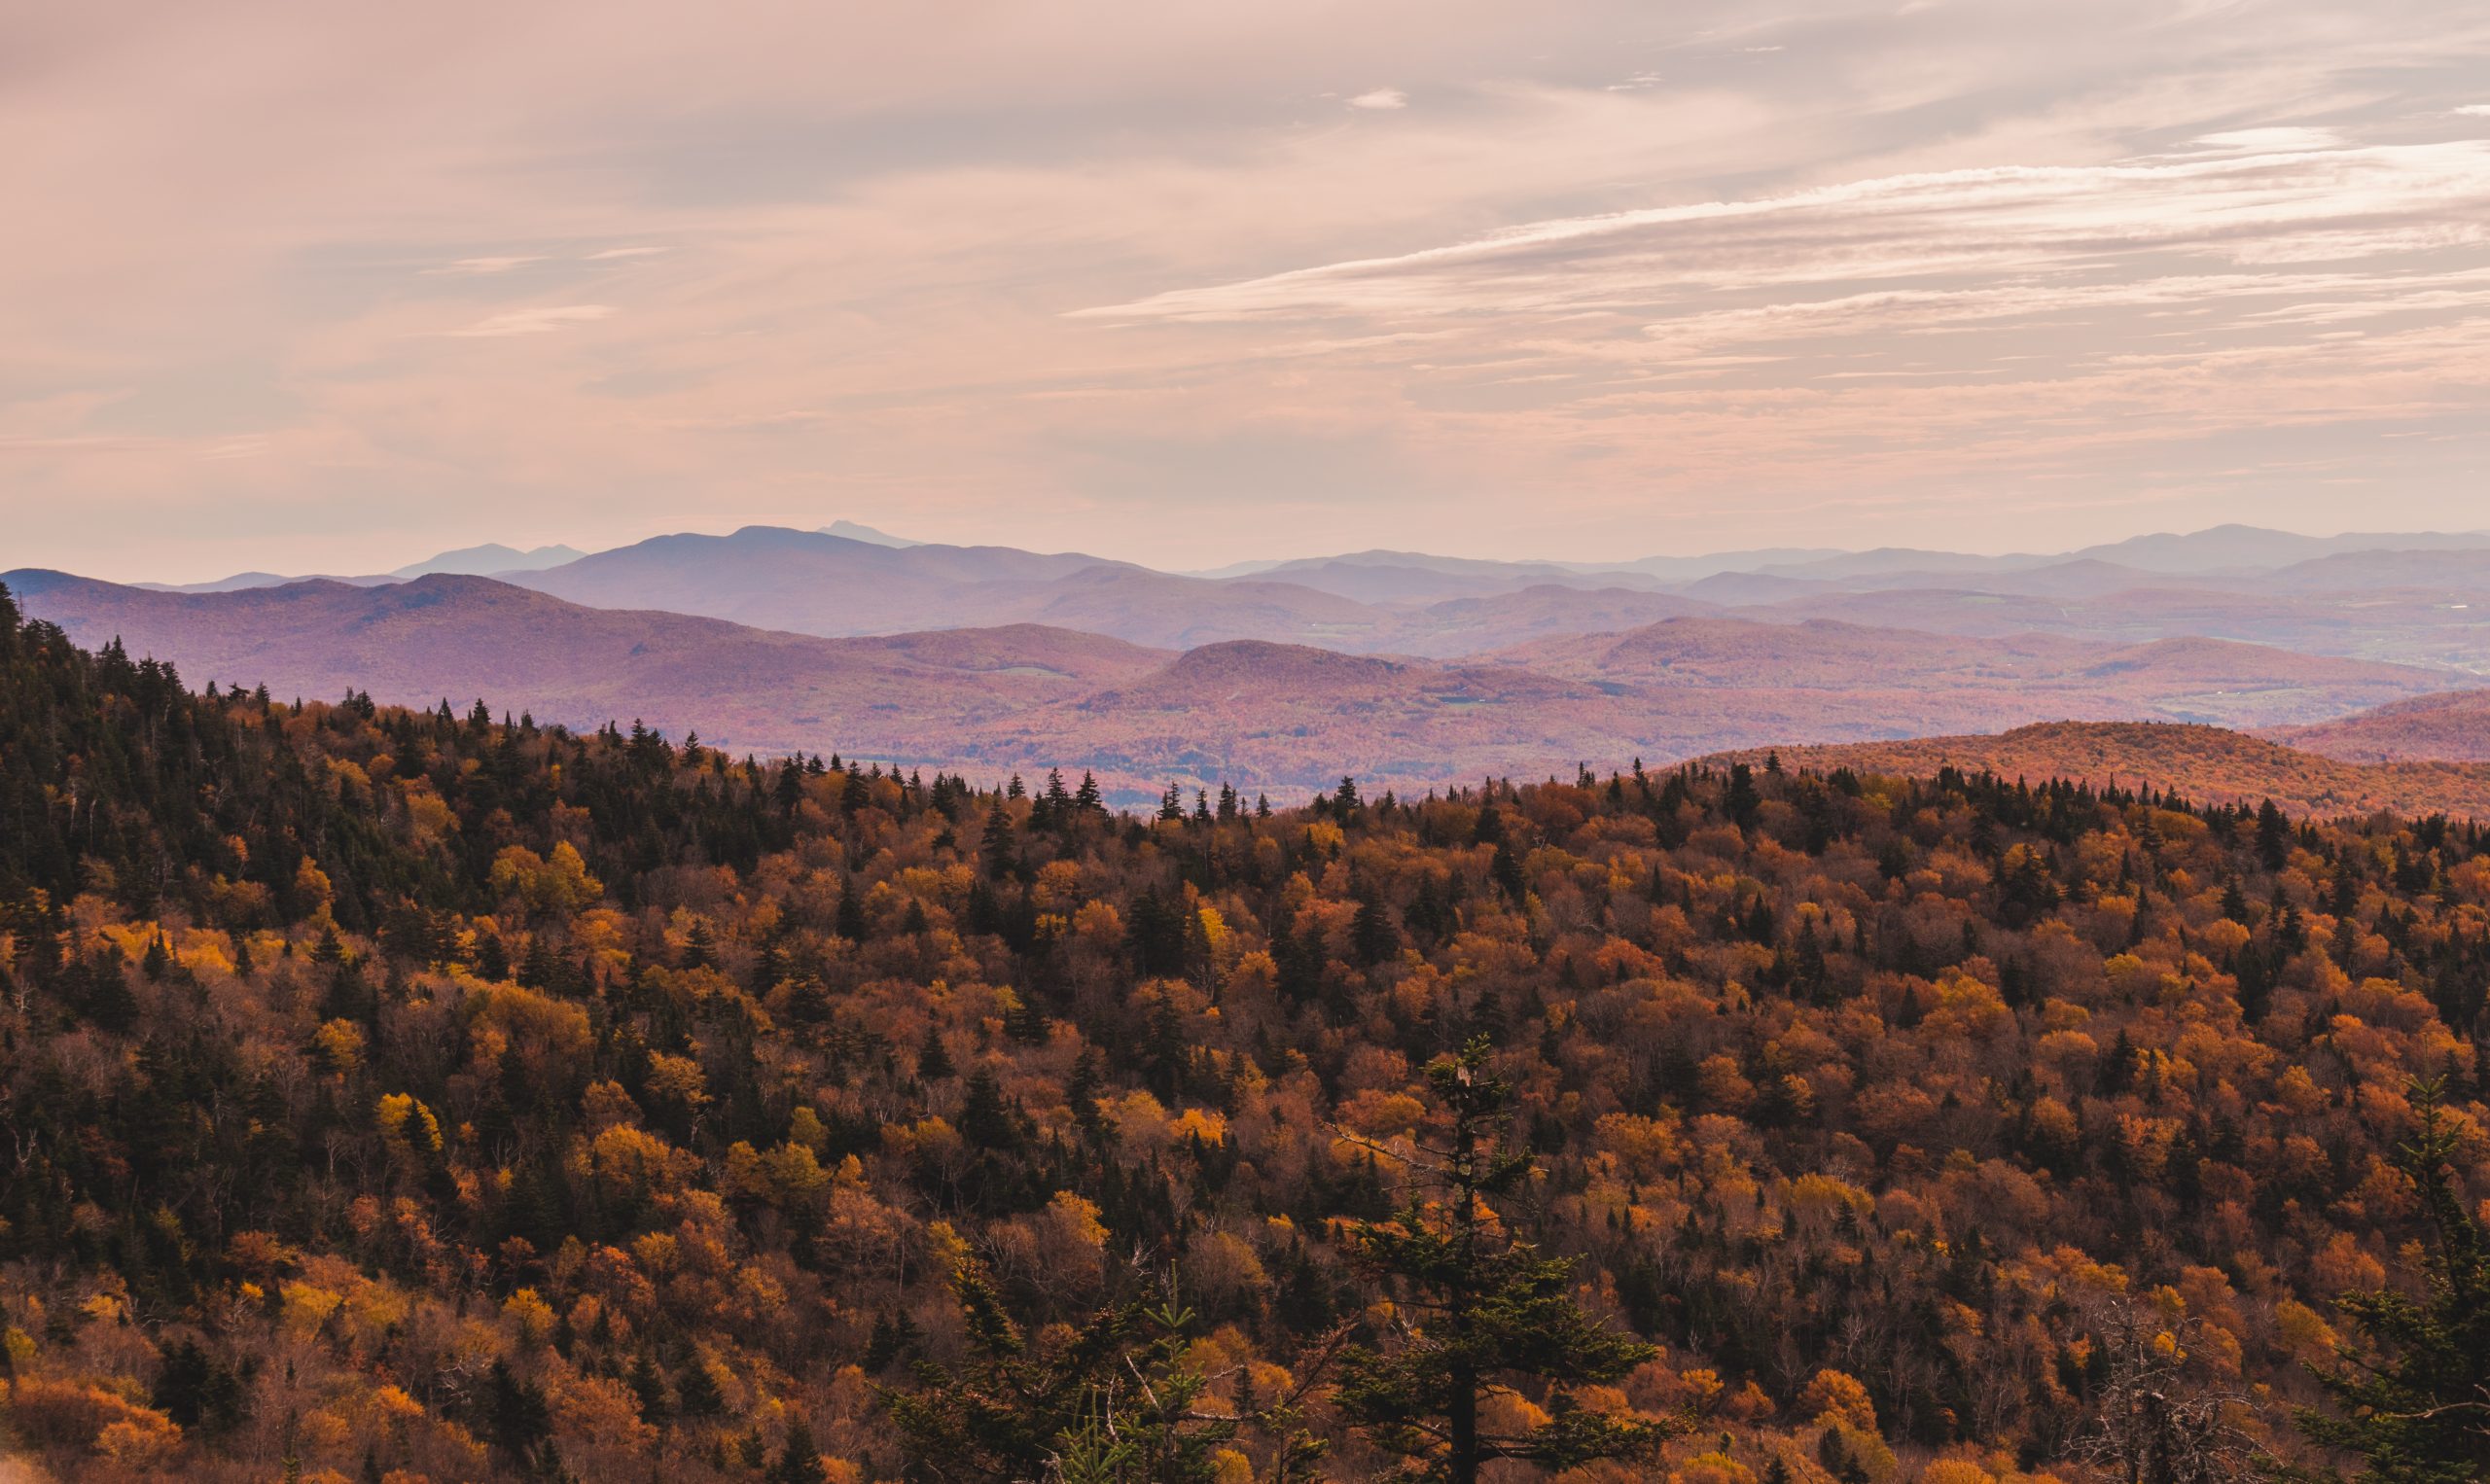
cloud, sky, mountain, natural landscape, tree, horizon, plant, larch, grassland, sunrise, grass, landscape, plain, rural area, deciduous, mountain range, valley, forest, hill station, hill, massif, sunset, road, plateau, afterglow, prairie, temperate broadleaf and mixed forest, spruce fir forest, fell, conifer, winter, evening, cumulus, ridge, escarpment, dusk, chaparral, Northern hardwood forest, tropical and subtropical coniferous forests, summit, steppe, wildlife, shrubland, field, badlands, plantation, dawn, temperate coniferous forest, mist, rock, woodland, tundra, soil, pine family, autumn, savanna